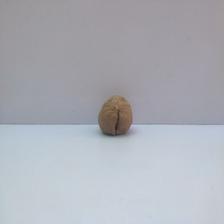
Size: Spoiled